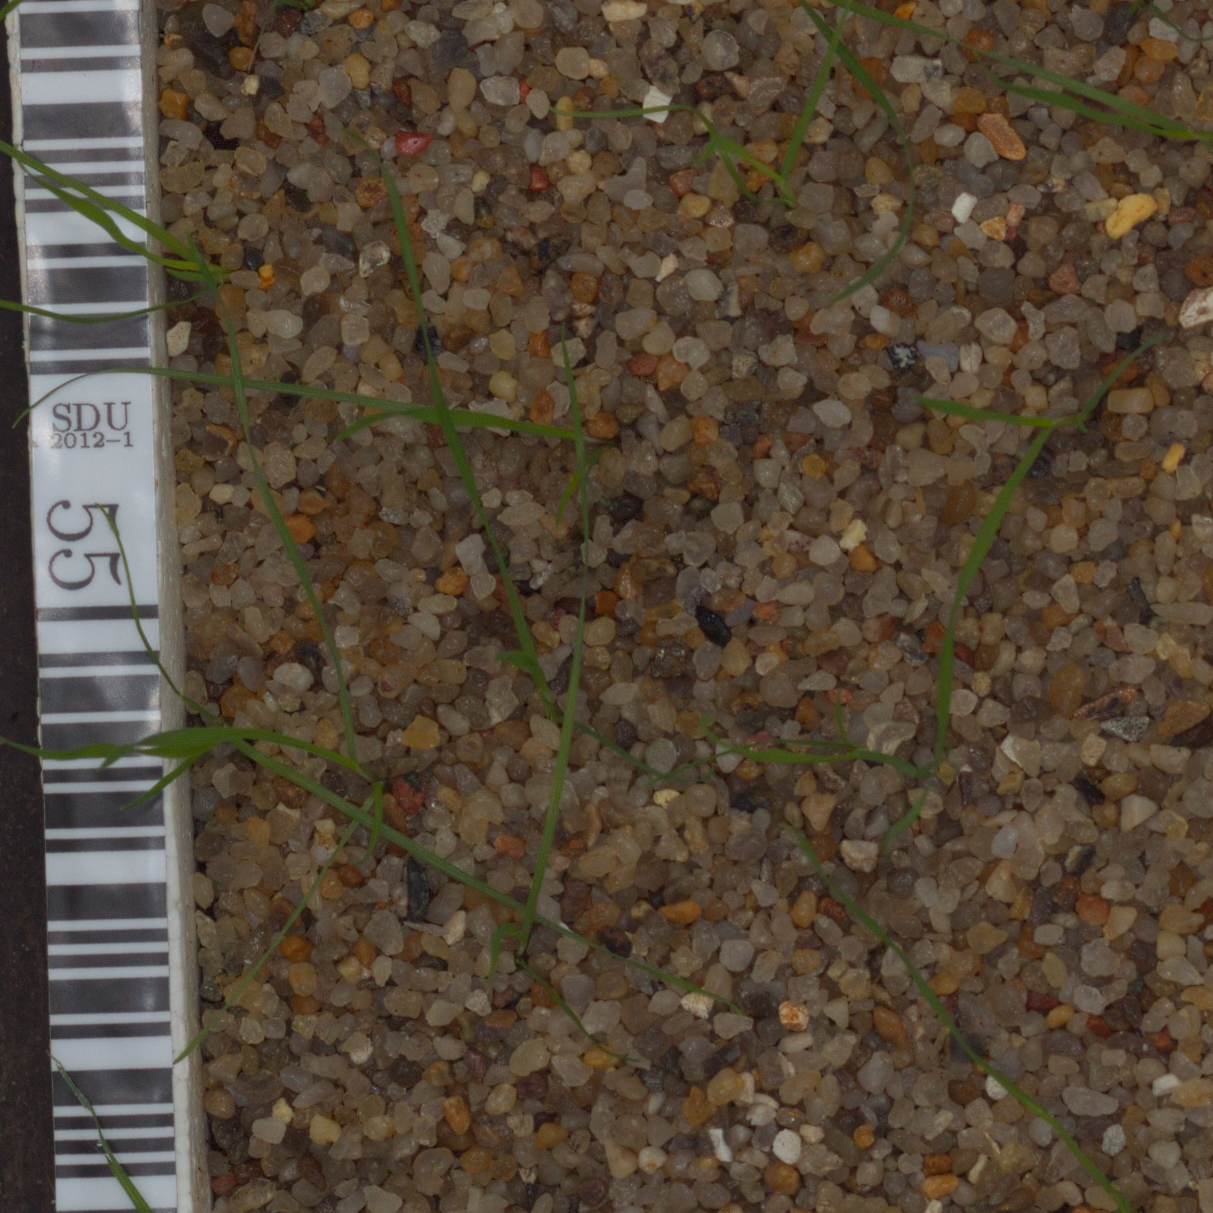
Label: loose_silkybent